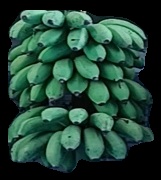
Variety: rasbale
Grade: grade2